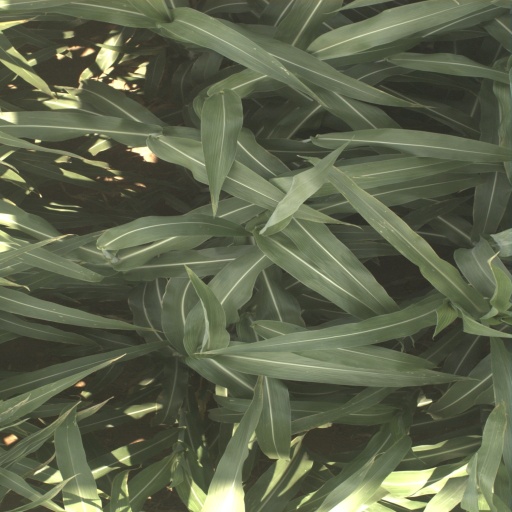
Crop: sorghum